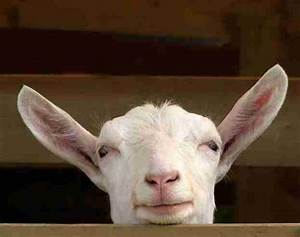
Label: pecora